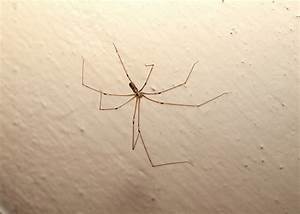
Label: spider